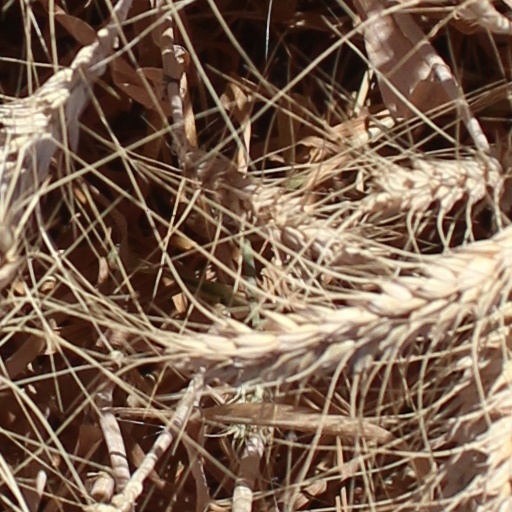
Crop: wheat